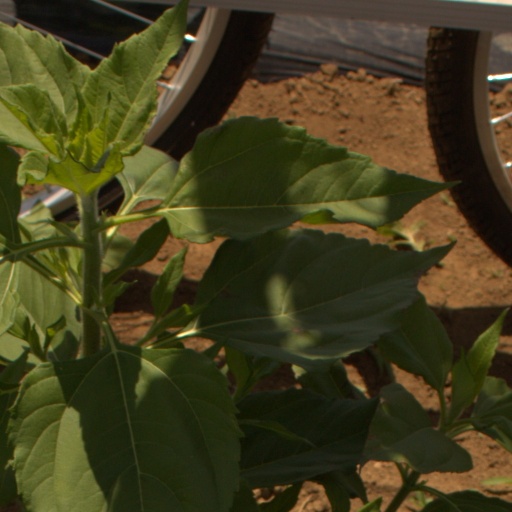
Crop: Jerusalem artichoke